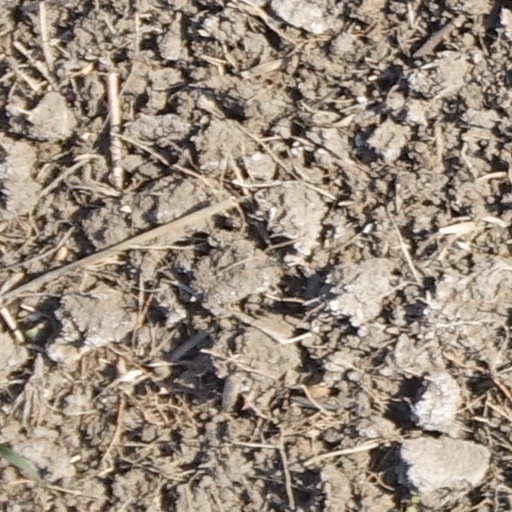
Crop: wheat